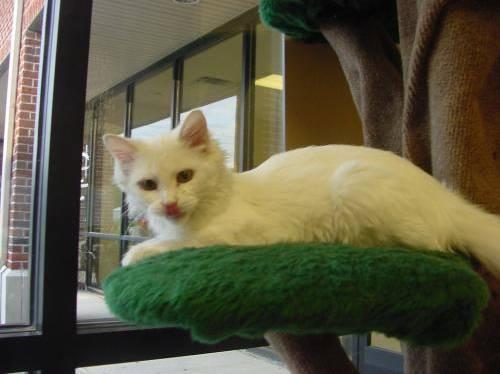
cat